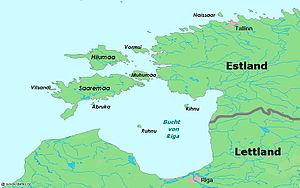
L'Estonie possède 1520 îles